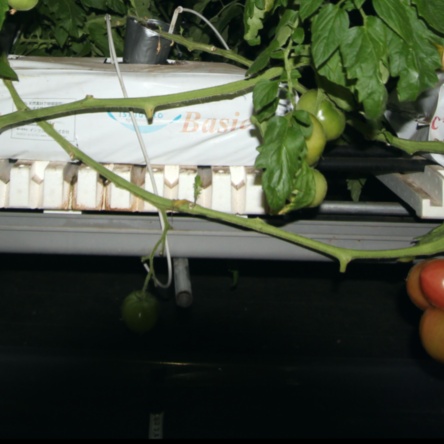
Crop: tomato